Steamboats of the Columbia River

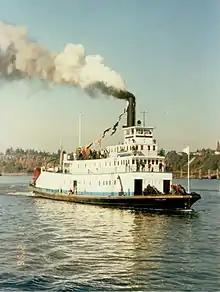
"Portland" on Willamette River, summer 1996

By 1899, although rail competition had become severe, new steamboats continued to be built, including some of the fastest and most well-designed vessels. In that year, "Altona" was rebuilt for the Yellow Stack line, and a brand new "Hassalo" was launched for the Oregon Railway and Navigation Company. The new "Hassalo" reached an hour during trials, supposedly the fastest in the world, although this was disputed by her rivals. "Regulator" was rebuilt, and way upstream, at Potlatch, Idaho, the "J.M. Hannaford" was launched, unusual as she was built in the Mississippi style, with two stacks forward of her pilot house, instead of the single stack aft, as was the design for the vast majority of other Columbia River boats ever since the "Jennie Clark". Several boats were rebuilt in 1900, and in 1901, newly constructed vessels included the "Charles R. Spencer", an elegant passenger vessel intended for the Portland-The Dalles run, whose whistle was reportedly so powerful it could "make rotten piles totter." The Charles R. Spencer had to have been built prior to May 28, 1896. The Library of Congress has a stereograph copyrighted on that date of the Charles R. Spencer and the Bailey Gatzert. Inquire to the Library of Congress for reproduction number LC-USZ62-54736, Sternheelers in Cascade Locks 1896. Other new vessels included the freighter/towboats "F.B. Jones", and "M.F. Henderson". As with other years, several vessels were reconstructed.